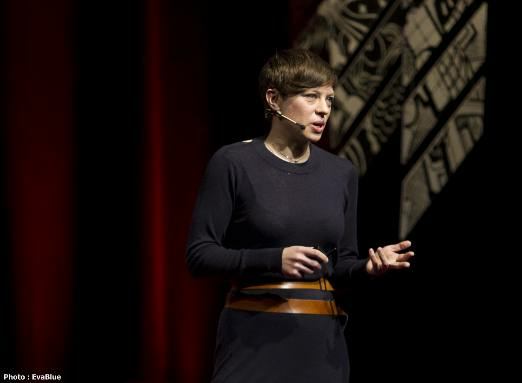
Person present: Yes